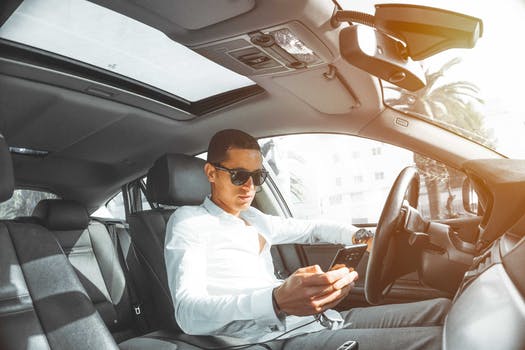
Label: No Watermark